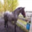
Label: horse